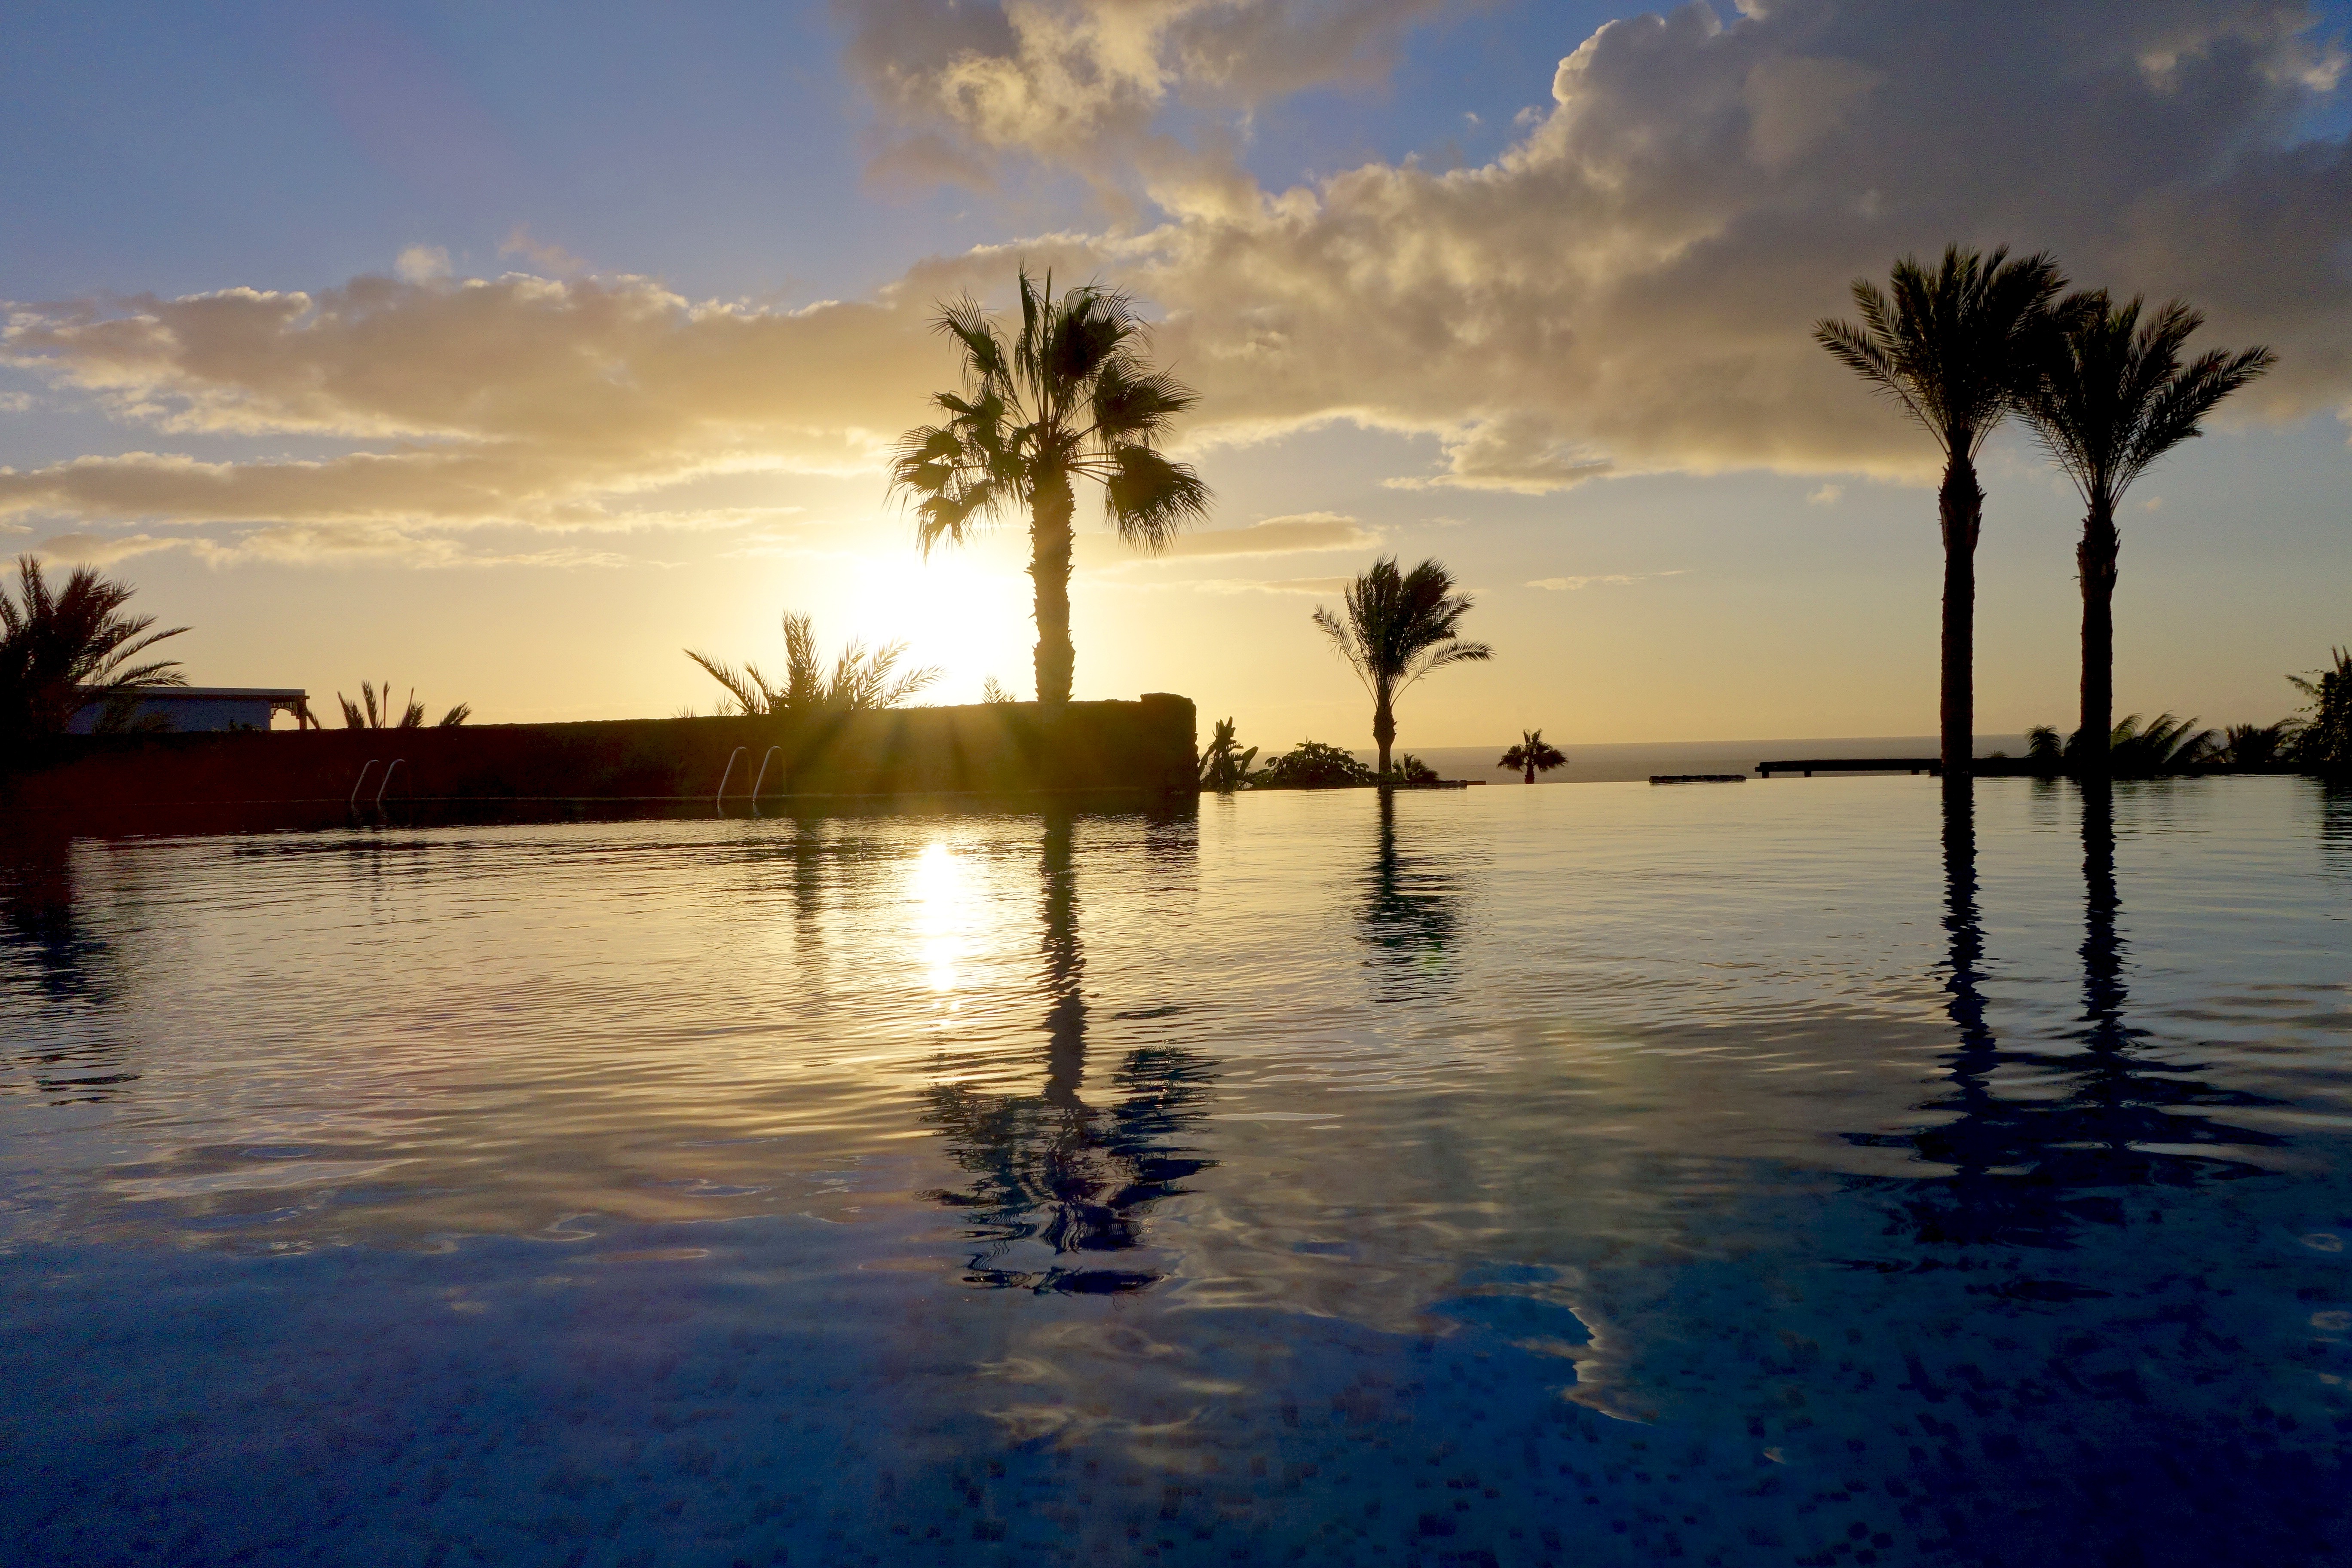
beach, landscape, sea, water, nature, ocean, horizon, cloud, sky, sun, sunrise, sunset, sunlight, morning, lake, wet, dawn, alone, summer, pool, dusk, swim, evening, reflection, relax, swimming pool, holiday, romantic, blue, lonely, tourism, skies, clouds, cool, hotel, holidays, loneliness, parasol, mood, silent, palm trees, fuerteventura, morgenstimmung, refresh, azur, chill out, fun bathing, roma table, arecales